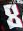
Number: 8